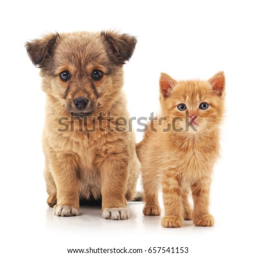
puppy and kitten isolated on a white background .